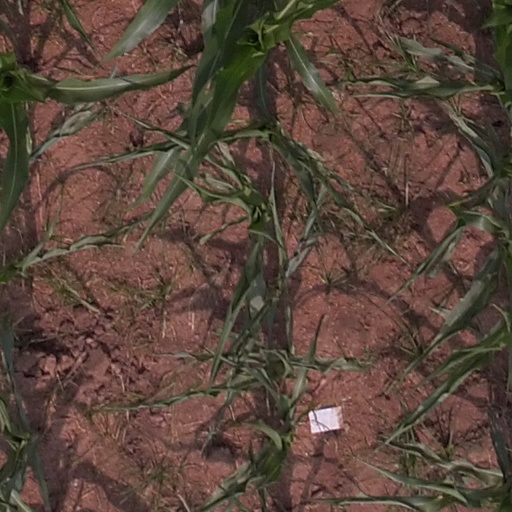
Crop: maize; corn